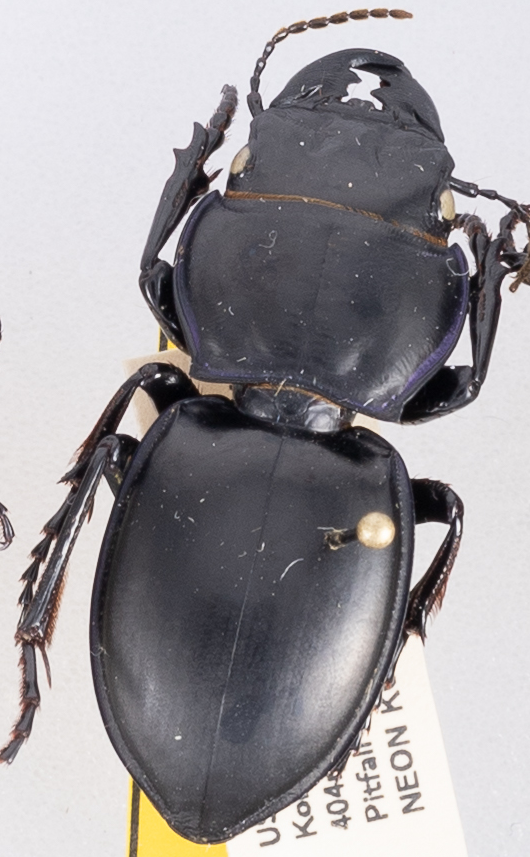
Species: Pasimachus californicus
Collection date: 2019-08-12
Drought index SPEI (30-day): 0.36
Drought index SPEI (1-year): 2.09
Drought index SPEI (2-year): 0.82